Dunked in the Deep

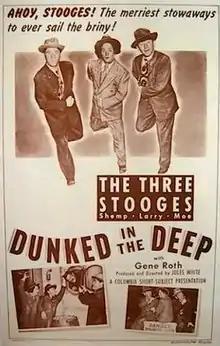

Dunked in the Deep is a 1949 short subject directed by Jules White starring American slapstick comedy team The Three Stooges (Moe Howard, Larry Fine and Shemp Howard). It is the 119th entry in the series released by Columbia Pictures starring the comedians, who released 190 shorts for the studio between 1934 and 1959.